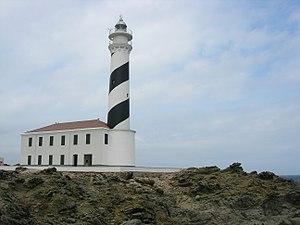
Le Phare de Favàritx est le phare du cap de Favàritx, dans le parc naturel de s'Albufera des Grau, devant l'îlot de Colom, au nord de Port Mahon, à l'est de l'île de Minorque, dans l'archipel des Îles Baléares.
La liste des phares des îles Baléares répertorie les phares situés sur les côtes des Îles Baléares, qui sont composées du groupe des îles Gymésies et du groupe des îles Pityuses.